Al-Aqsa University

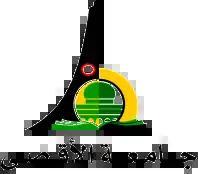

Al-Aqsa University is a public university with campuses in Gaza City and Khan Younis, Palestine. Established in 1955 as a teachers' institute before later expanding its curriculum, it is the first and oldest public higher education institution in the Gaza Strip. It caters for some 26,000 students and has some 1,400 employees, 300 of whom are lecturers and professors.